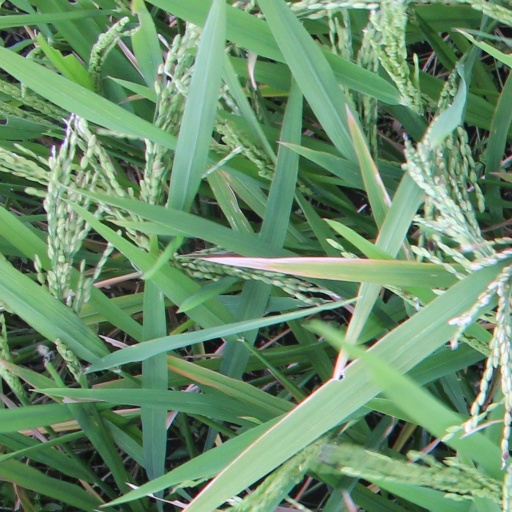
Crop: rice